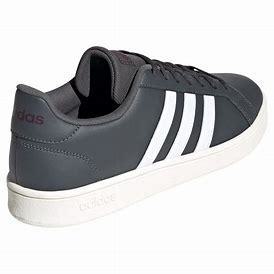
Brand: Adidas
Model: Grand Court Base